Sephardic Jews

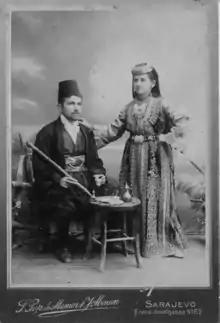
Sephardi Jewish couple from Sarajevo in traditional clothing (1900)

In the summer of 1391, a wave of violent anti-Jewish riots swept across the Iberian Peninsula and the Balearic Islands. The unrest began in Seville and rapidly spread to other parts of Castile and Aragon, affecting towns such as Córdoba, Toledo, Cuenca, Burgos, Palma de Mallorca, Barcelona, and Girona. Only the Jews of Portugal and Navarre were spared. During the riots, Jewish quarters were attacked and looted, synagogues were destroyed, thousands of Jews were murdered, and thousands more were forcibly baptized into Christianity. While many Jews fled or resisted, others accepted conversion under extreme duress; some chose martyrdom, and a few prominent figures converted voluntarily. One of those was Solomon ha-Levi, a leading rabbi from Burgos who converted and later became known as Pablo de Santa María, a bishop and vocal opponent of Judaism. The Jewish communities of Valencia and Barcelona were wiped out entirely, while others were severely diminished, prompting many survivors to relocate to rural regions.